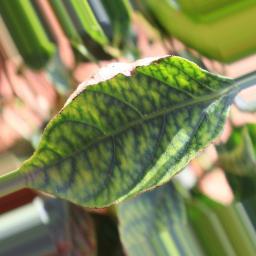
Label: nutritional